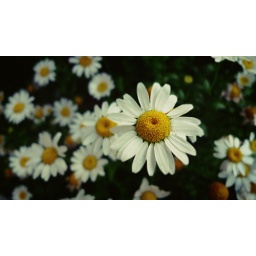
flowers by the street